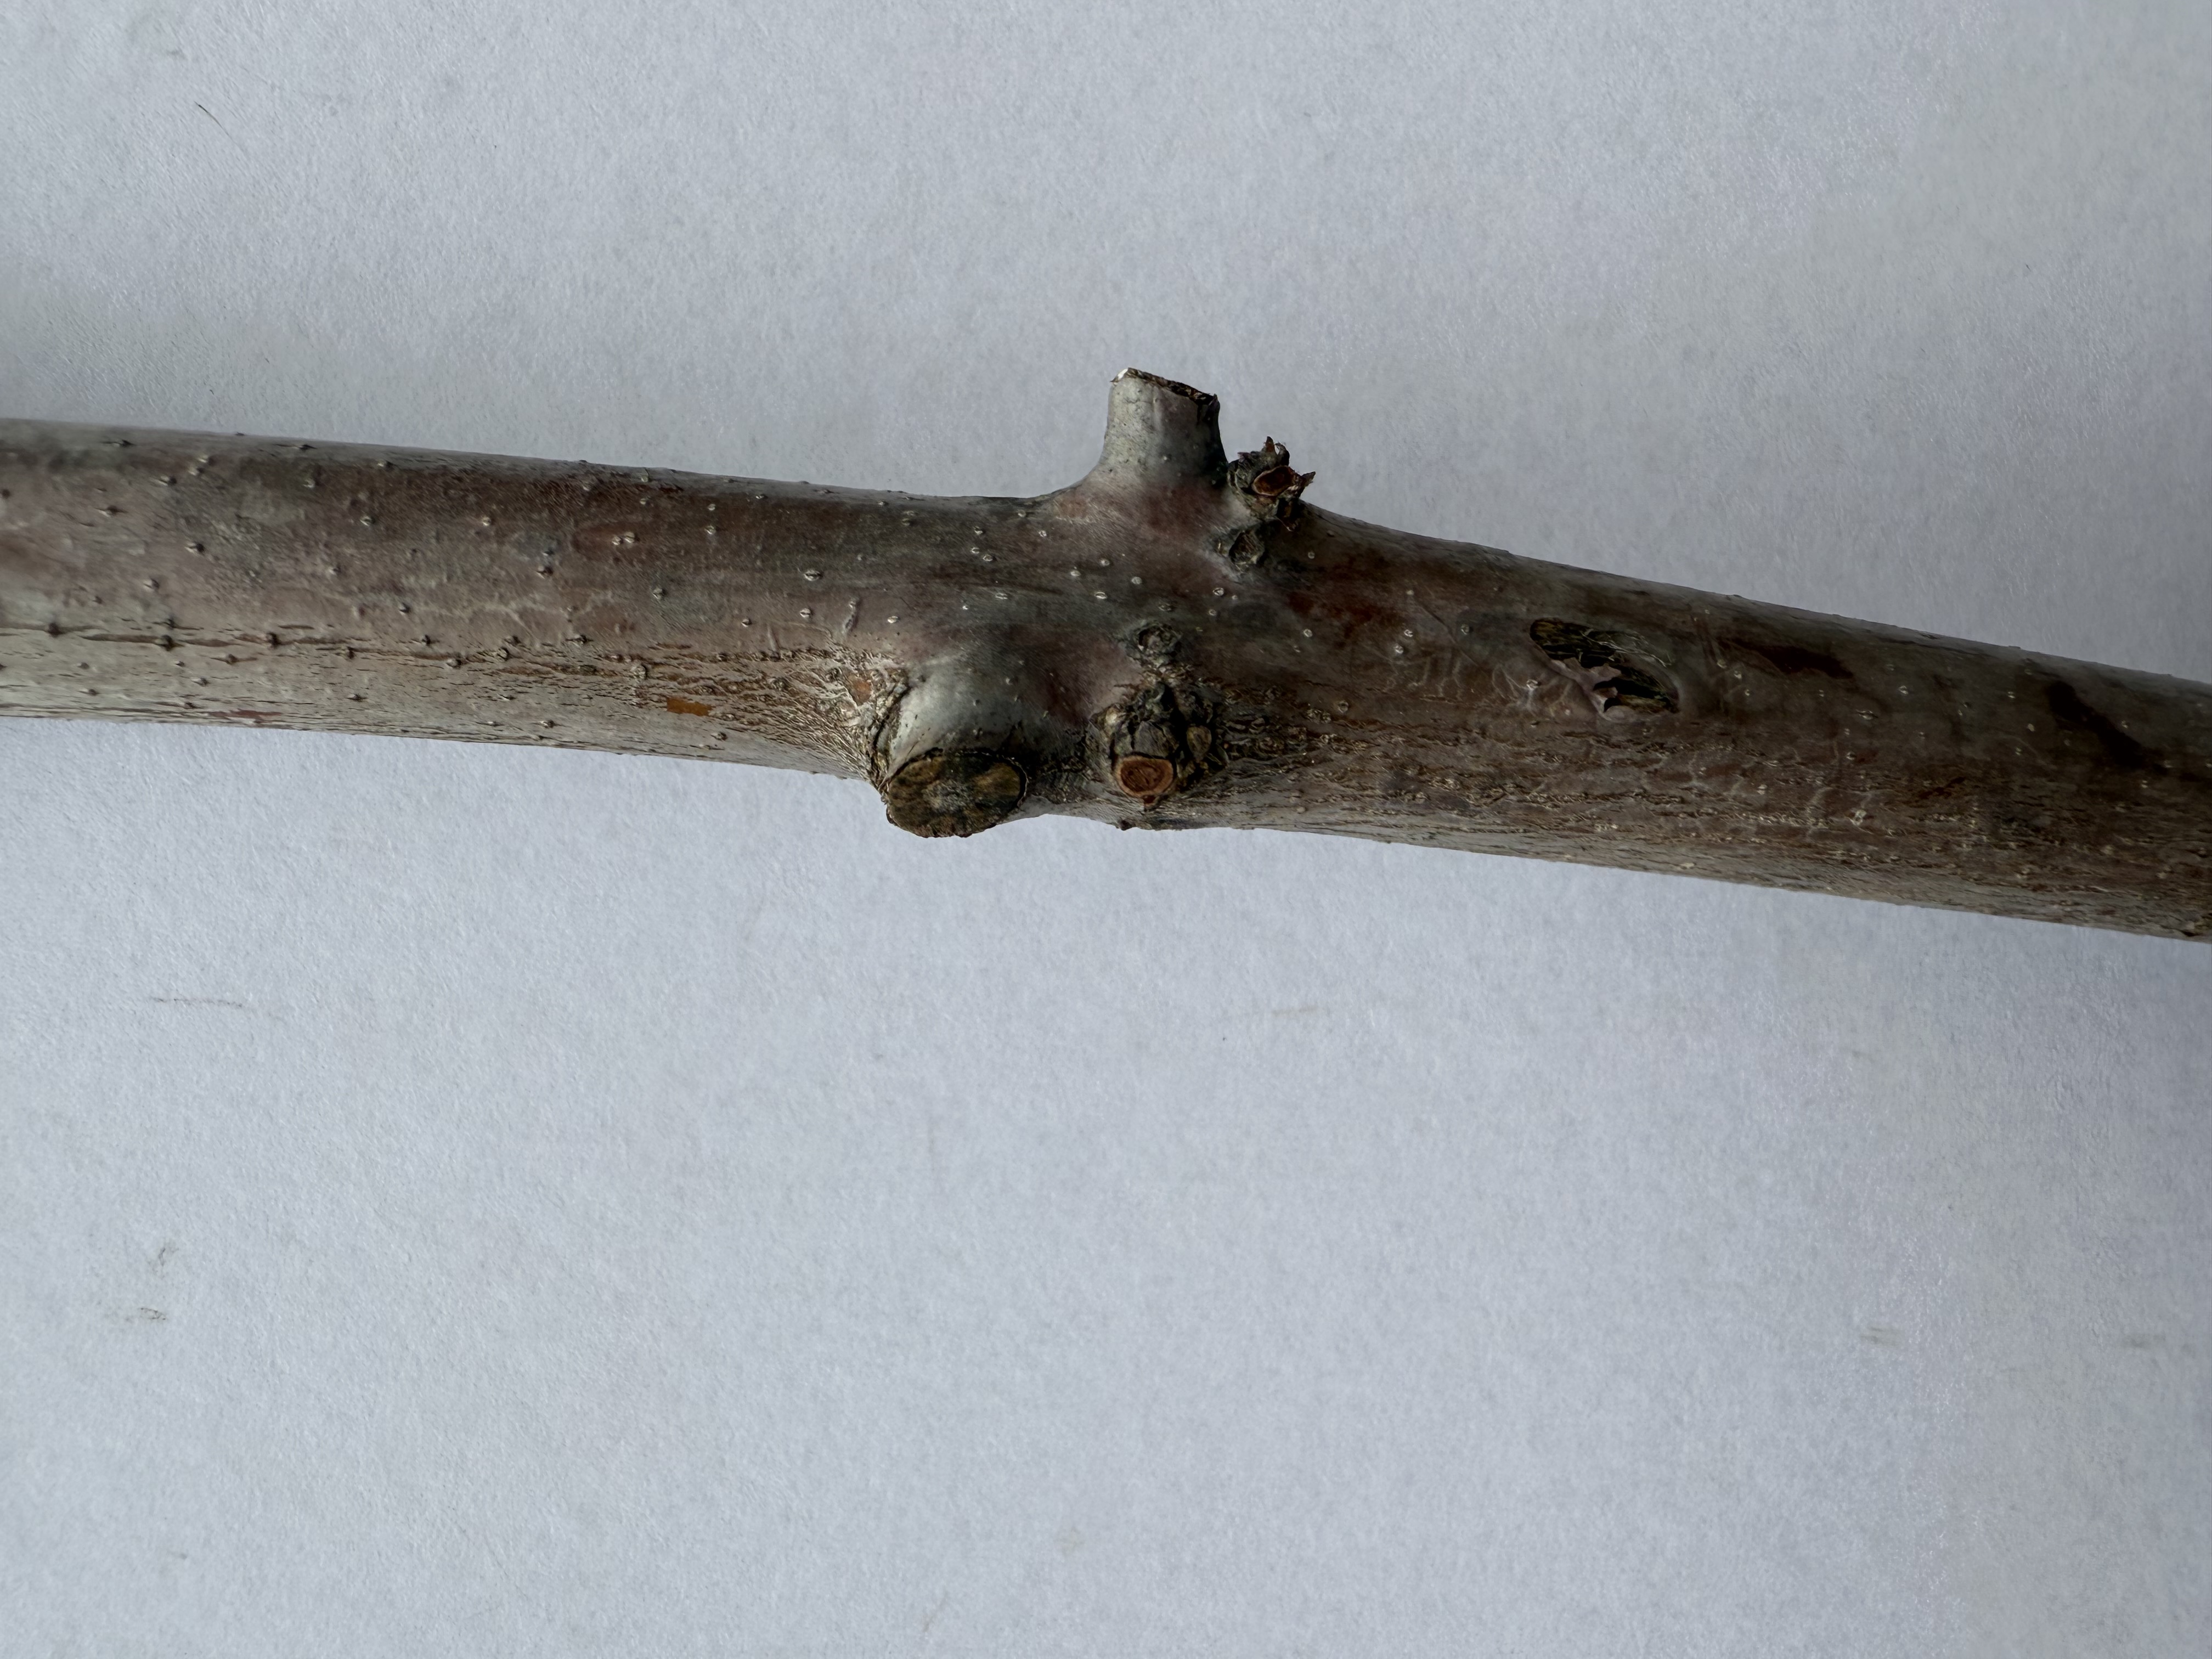
Variety: Jujube